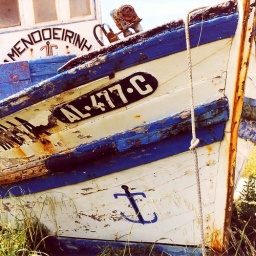
What looks to be another disgarded fishing boat near the Vilamoura fish dock in the Algarve, Portugal.